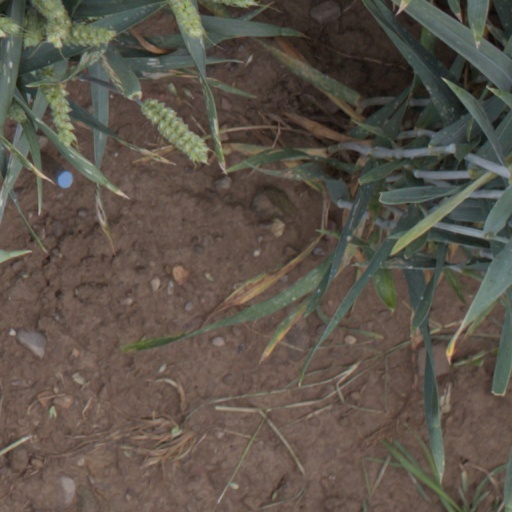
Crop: wheat